Yitro

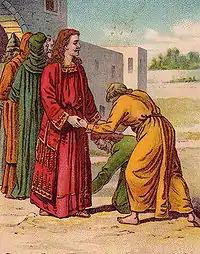
"Honor Your Father and Your Mother" (illustration from an 1896 Bible card)

Rabbi Ishmael interpreted Exodus 20:2–3 and Deuteronomy 5:6–7 to be the first of the Ten Commandments. Rabbi Ishmael taught that Scripture speaks in particular of idolatry, for Numbers 15:31 says, "Because he has despised the word of the Lord." Rabbi Ishmael interpreted this to mean that an idolater despises the first word among the Ten Words or Ten Commandments in Exodus 20:2–3 and Deuteronomy 5:6–7, "I am the Lord your God... You shall have no other gods before Me."